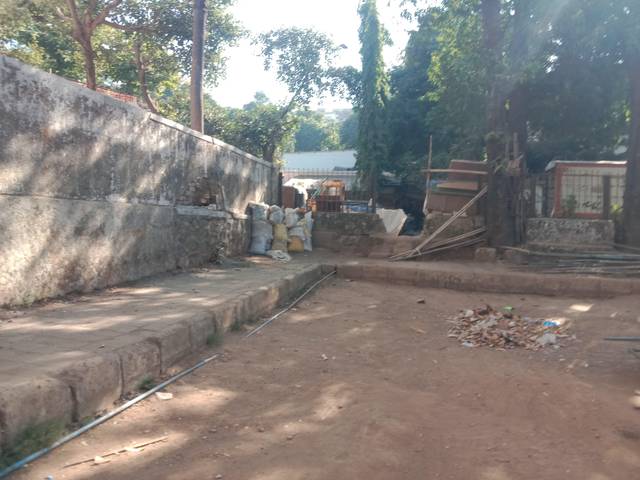
Region: India
Coordinates: 19.088, 72.899